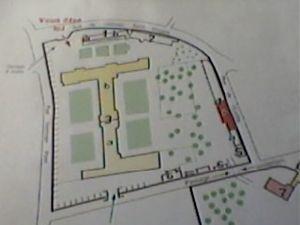
Plan de l'Abbaye St Vincent du Mans, Internat du Lycée Bellevue.
Le lycée Bellevue est un établissement scolaire du Mans, d'enseignement secondaire public. Il doit son nom à celui de la colline mancelle sur laquelle il est construit.